Secrets & Mysteries

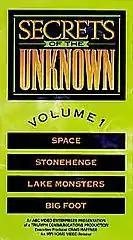
Cover of "Volume 1" VHS.

Secrets & Mysteries is a television series which originally aired in syndication from 1988 to 1989. It was hosted by Irish actor Edward Mulhare and dealt with topics of a paranormal nature, as well as mysterious historical events. It was similar to the 1970s/1980s series "In Search of...".